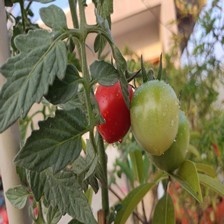
Label: tomato